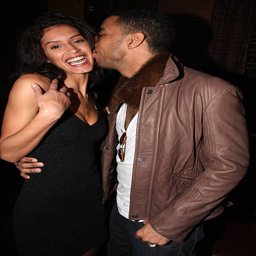
fashion model and hip hop artist attend the 9th annual holiday party .